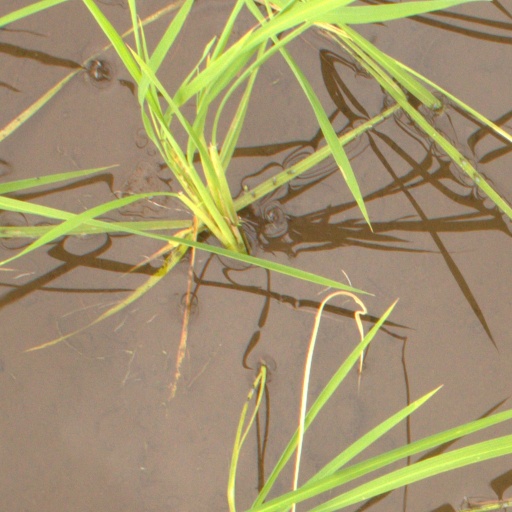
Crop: rice